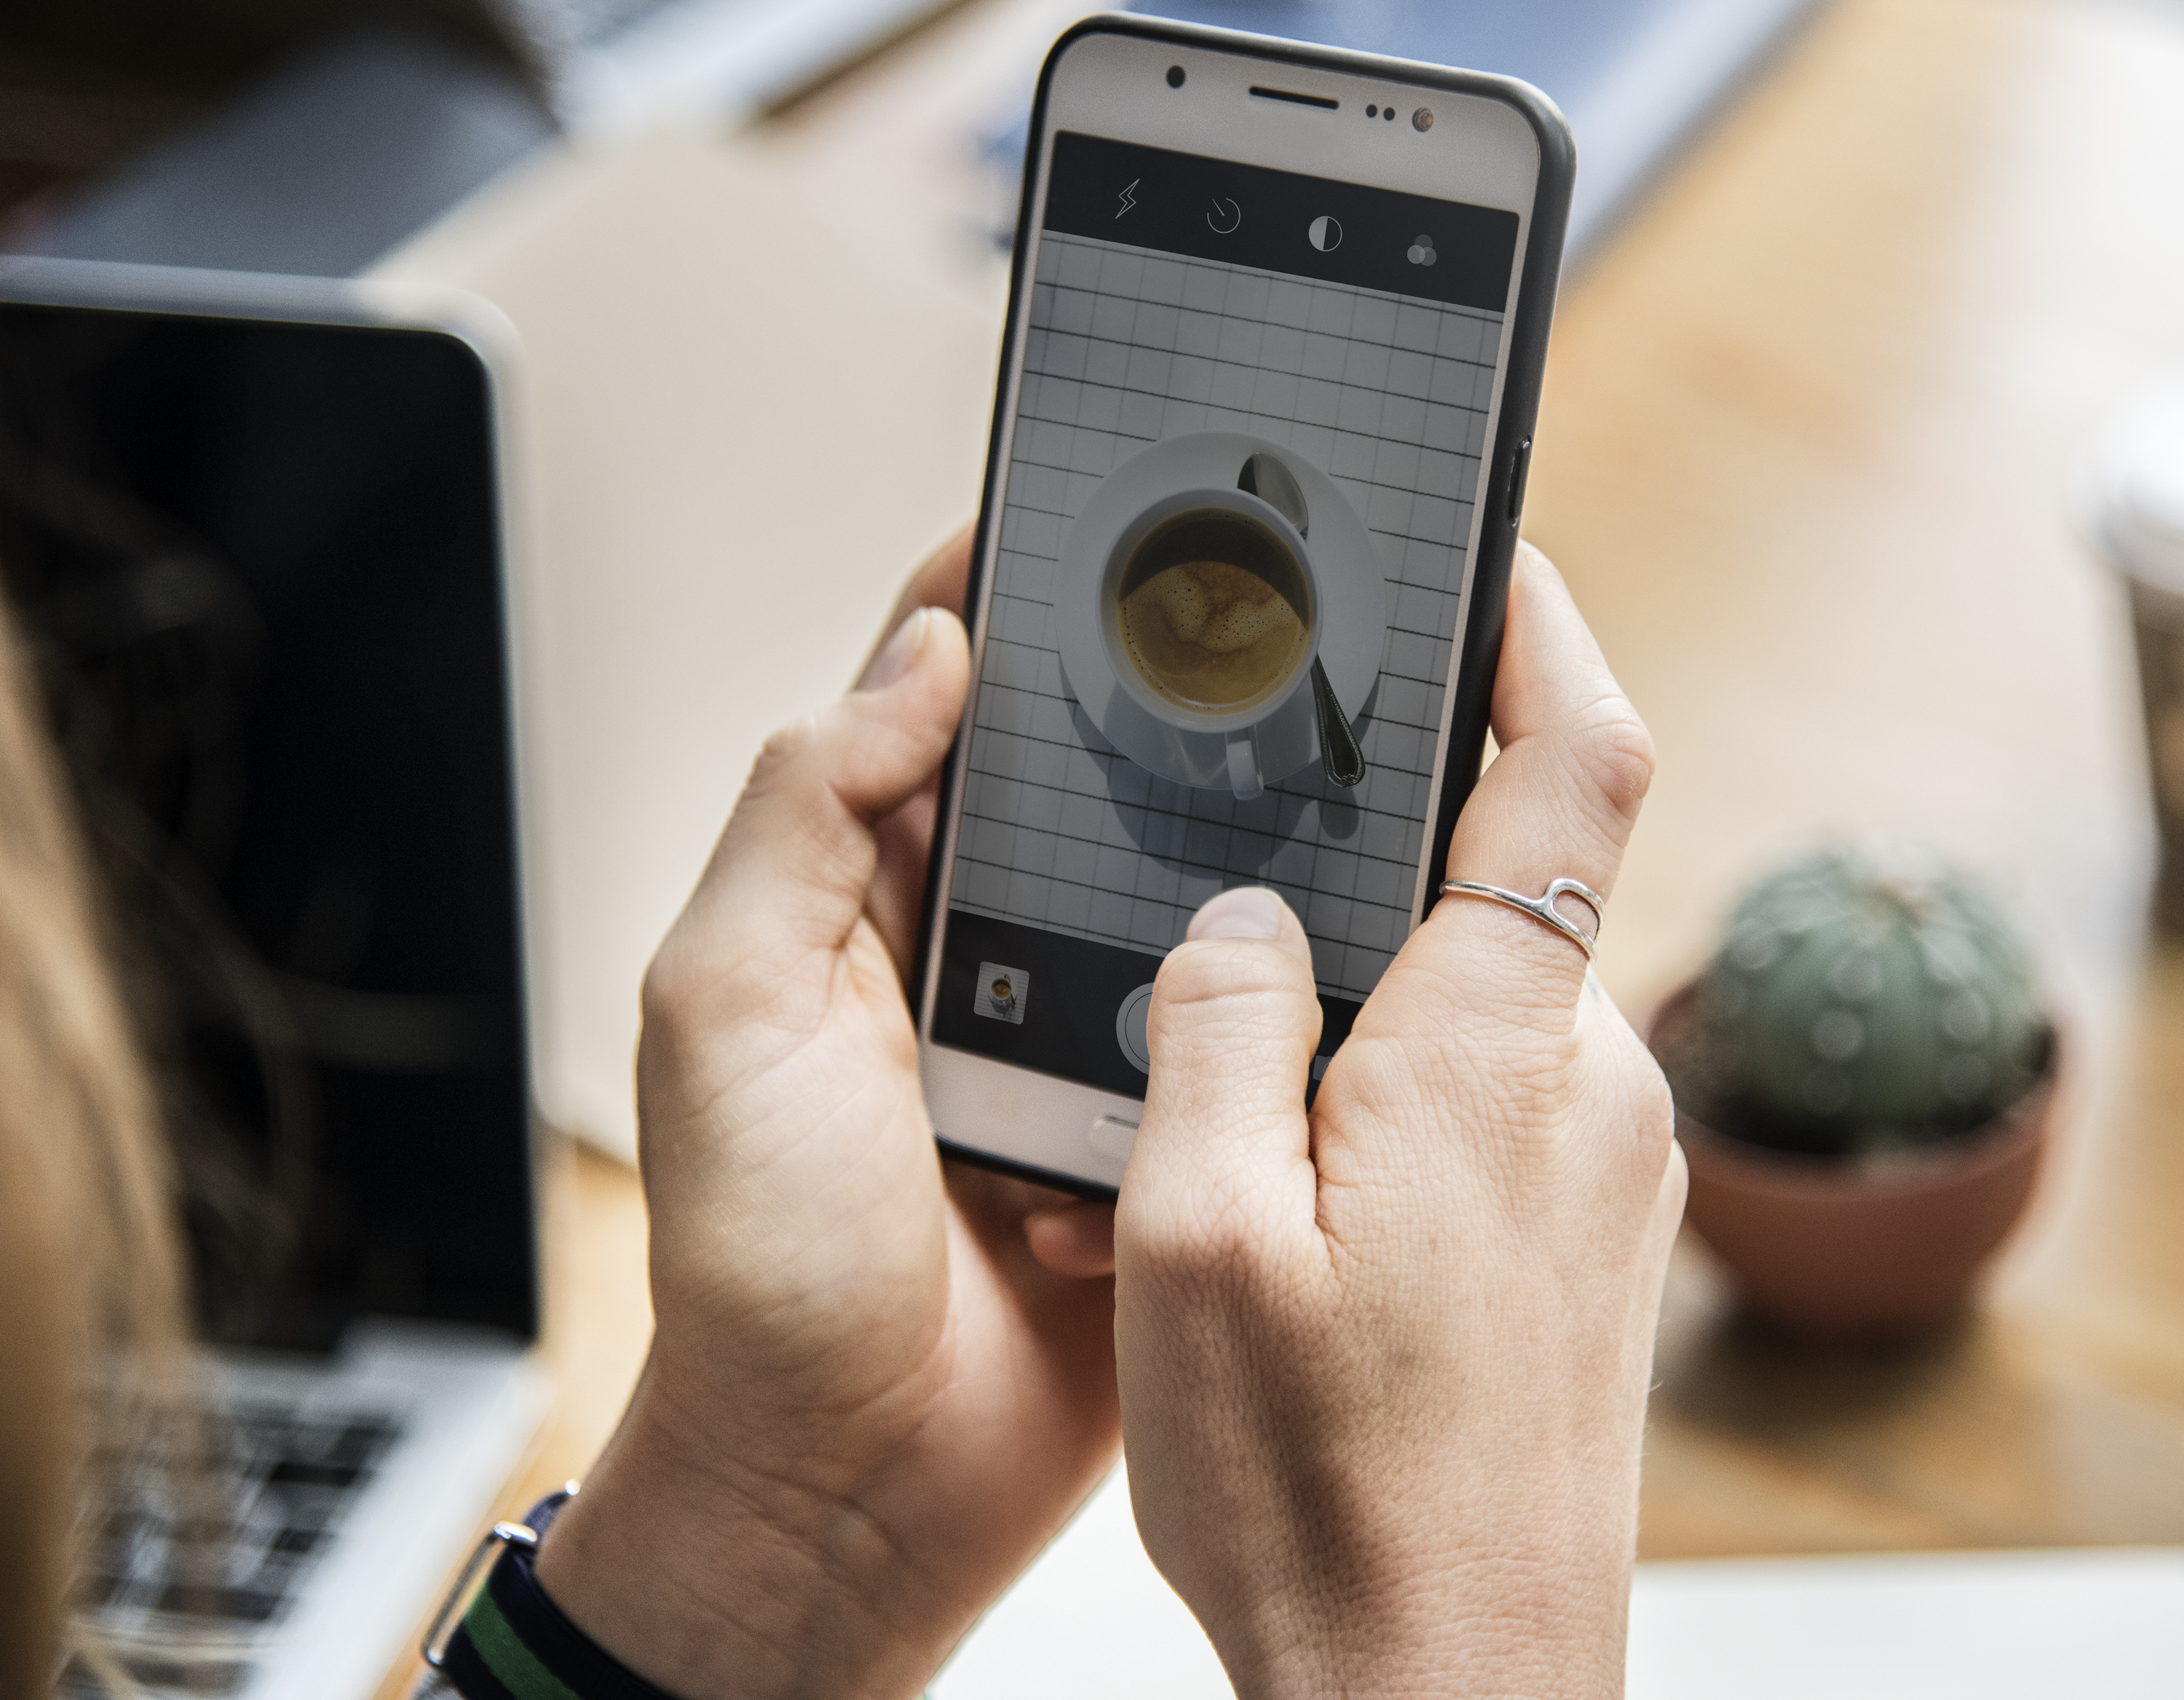
beverage, blank, caffeine, cellphone, coffee, communication, community, connecting, connection, copy space, data, design space, device, digital, drink, electronic, gadget, global, hands, holding, hot drink, information, innovation, internet, media, mobile, network, networking, online, phone, photo, screen, sharing, smartphone, social, social media, startup, technology, telephone, wireless, electronic device, mobile phone, communication device, finger, hand, cellular network, nail